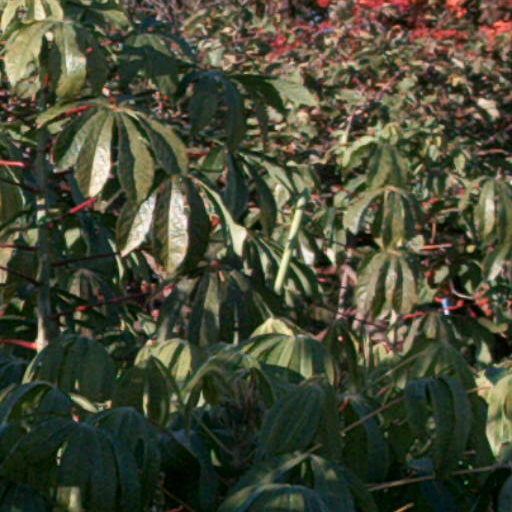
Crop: cassava